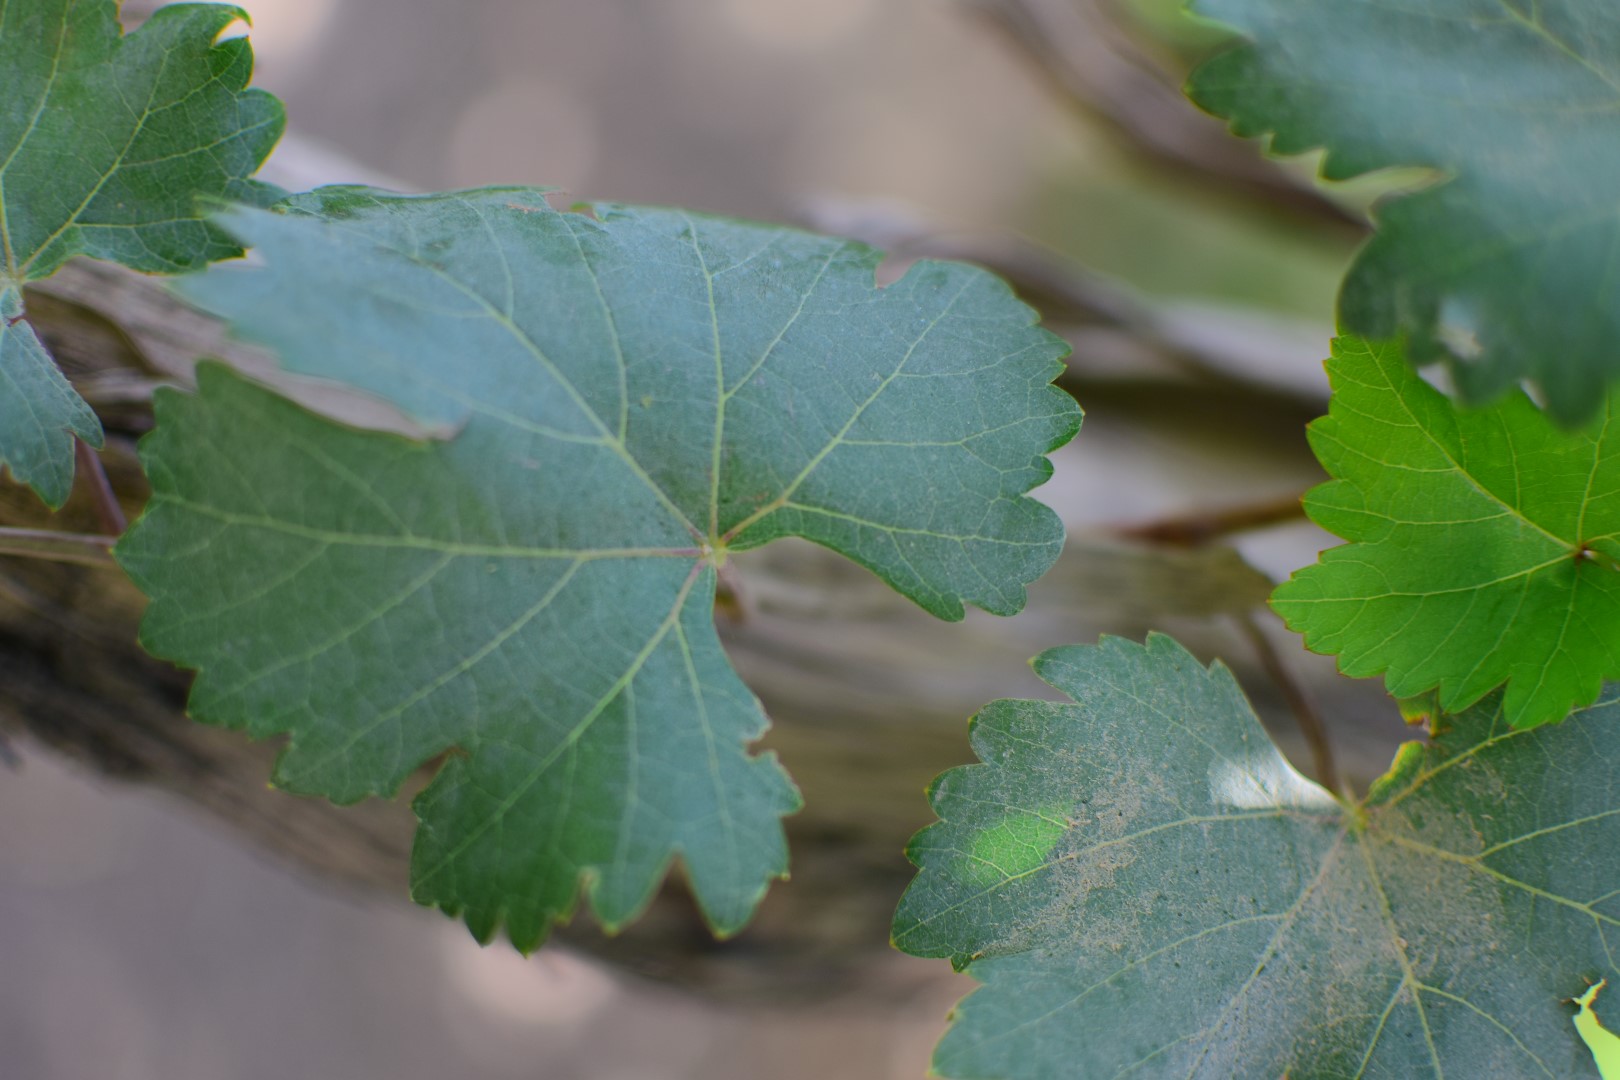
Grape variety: Shdah